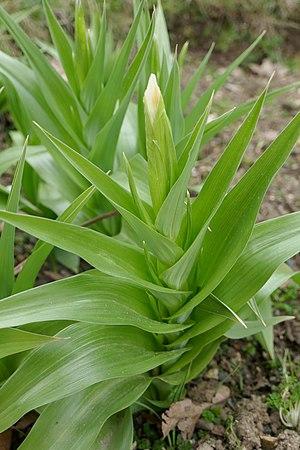
Iris magnifica Vved., dans la partie ""école de botanique"" du Jardin des Plantes de Paris, France, Europe.
L'Iris majestueux est une plante herbacée vivace de la famille des Iridacées originaire d'Asie centrale.